Drainage basin

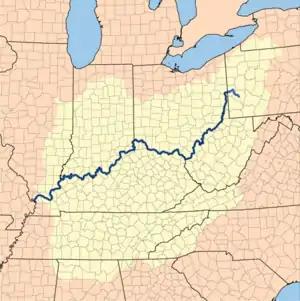
Drainage basin of the Ohio River, part of the Mississippi River drainage basin

In hydrology, the drainage basin is a logical unit of focus for studying the movement of water within the hydrological cycle. The process of finding a drainage boundary is referred to as watershed delineation. Finding the area and extent of a drainage basin is an important step in many areas of science and engineering.